Valencia CF

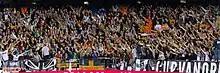
Valencia CF fans

Valencia played its first years at the Algirós stadium, but moved to the Mestalla in 1923. In the 1950s, the Mestalla was restructured, which resulted in a capacity increase to 45,000 spectators. Today it holds 49,430 seats, making it the fifth largest stadium in Spain. It is also renowned for its steep terracing and for being one of the most intimidating atmospheres in Europe.